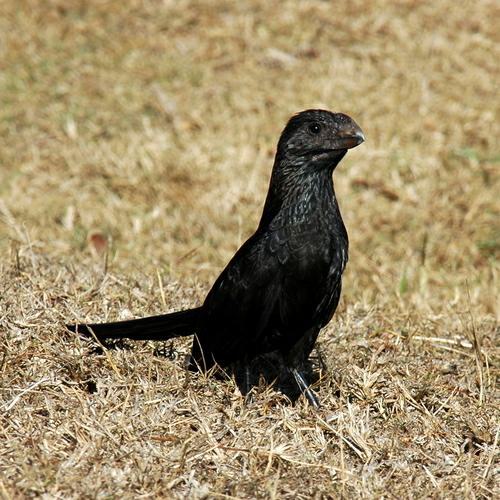
A photo of a groove billed ani